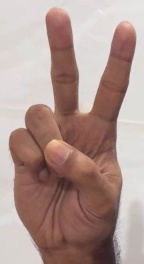
ASL sign: V